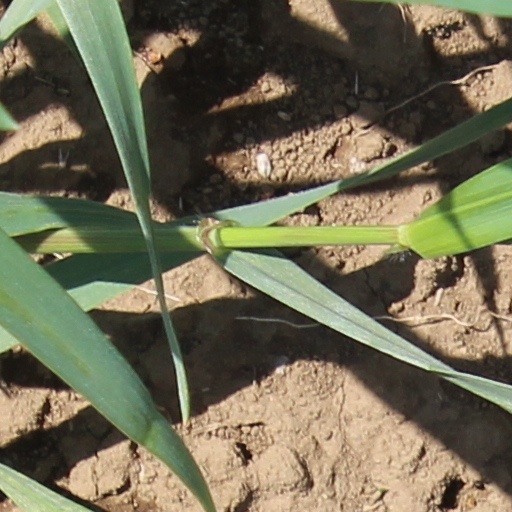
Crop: wheat